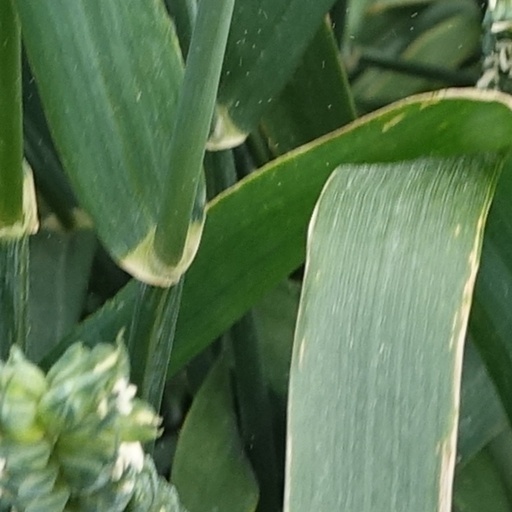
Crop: wheat